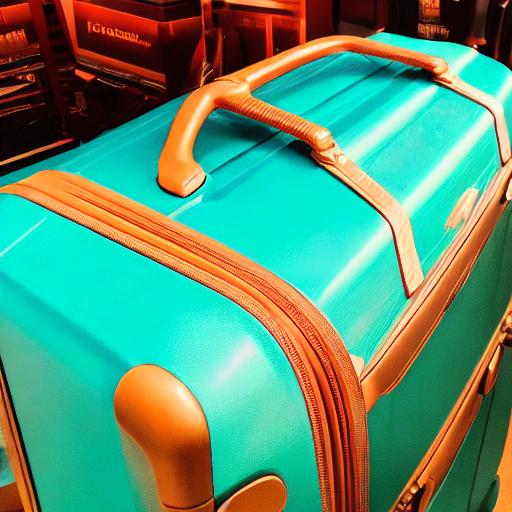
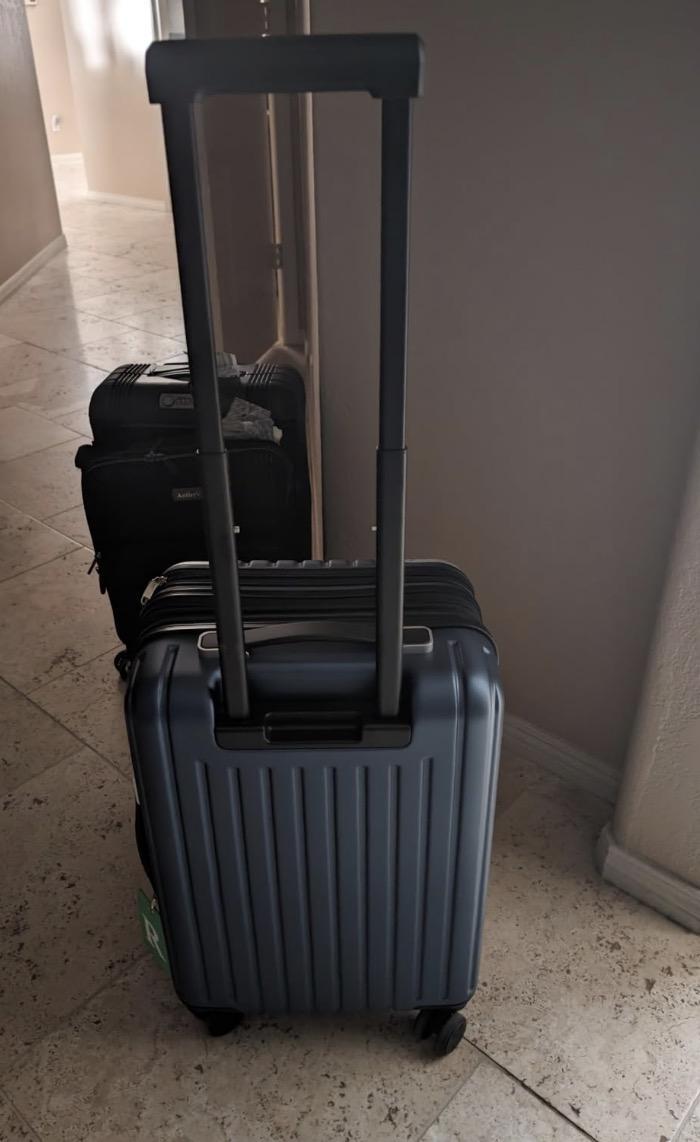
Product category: items_tea
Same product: no